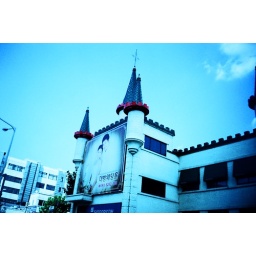
Every girls dream, to be married in a castle